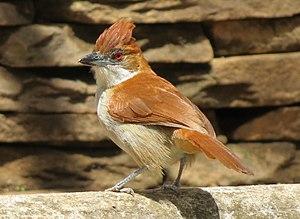
Le Grand Batara est une espèce de passereaux en grande partie sédentaire de la famille des Thamnophilidae.